Joseph P. Heremans

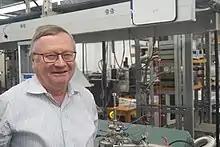
Heremans in his lab

Joseph P. Heremans is a condensed matter experimental physicist at The Ohio State University where he holds titles as Ohio Eminent Scholar and Professor in the Department of Mechanical and Aerospace Engineering, with courtesy appointments in the Department of Physics and Department of Materials Science and Engineering. He is a member of the National Academy of Engineering and fellow of the American Physical Society and the American Association for the Advancement of Science. His research focuses on magneto-transport, thermal, and thermoelectric properties of electrons, phonons, and spin in narrow-gap semiconductors, semimetals, and nanostructures.